New York State Route 32

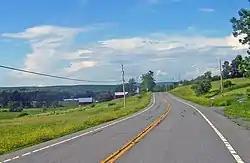
A two-lane highway in a sparsely developed and hilly area with two farm buildings nearby. Large mountain ridges are visible in the distance.

Continuing as Flatbush Road into the Town of Ulster, NY 32 is for the first time along its route east of US 9W and closer to the river. It encounters NY 199 at an interchange immediately west of the Kingston–Rhinecliff Bridge. Soon after, it passes Kingston–Ulster Airport. It remains on a northerly heading until south of Saugerties, where it veers west and merges with US 9W again. The two routes cross Esopus Creek and enter the village, where Partition Street gives way to Main Street. At that T intersection, US 9W turns to continue north, while NY 32 picks up the new NY 212 and heads west out of town.